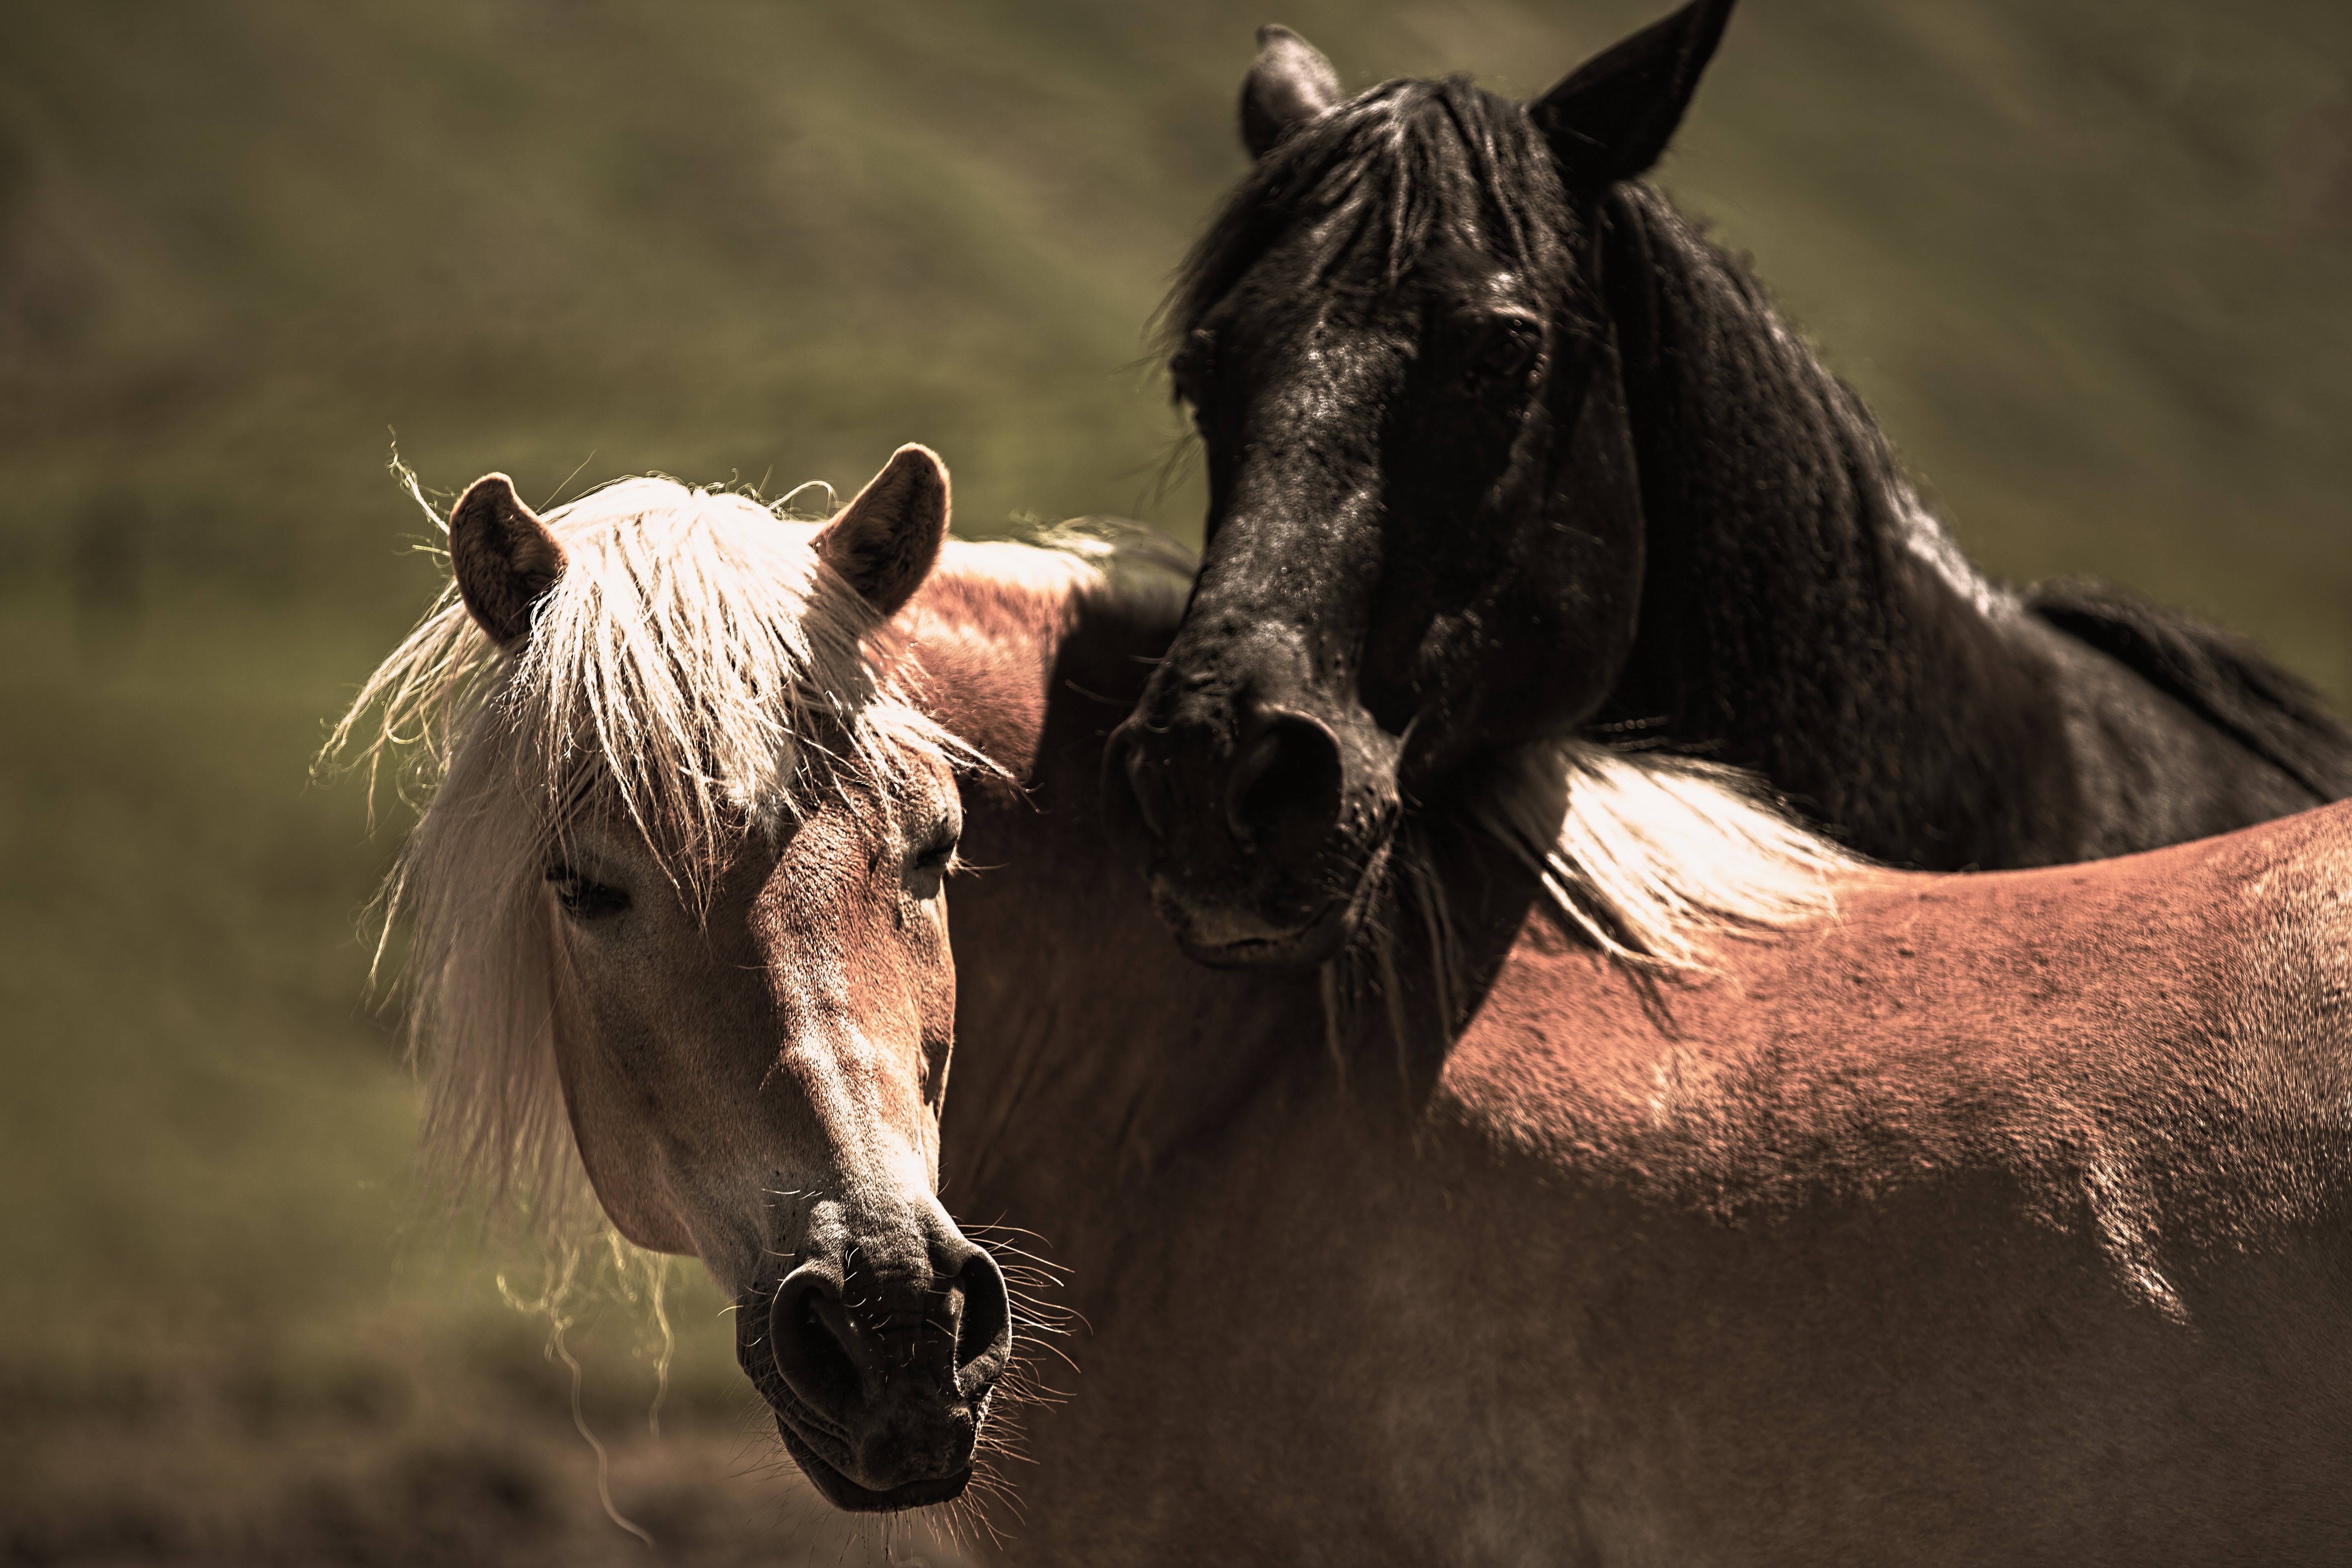
nature, play, animal, horse, brown, mammal, stallion, mane, black, fauna, bridle, horses, tail, head, vertebrate, mare, horse head, nostrils, equestrianism, horse like mammal, mustang horse, play horses